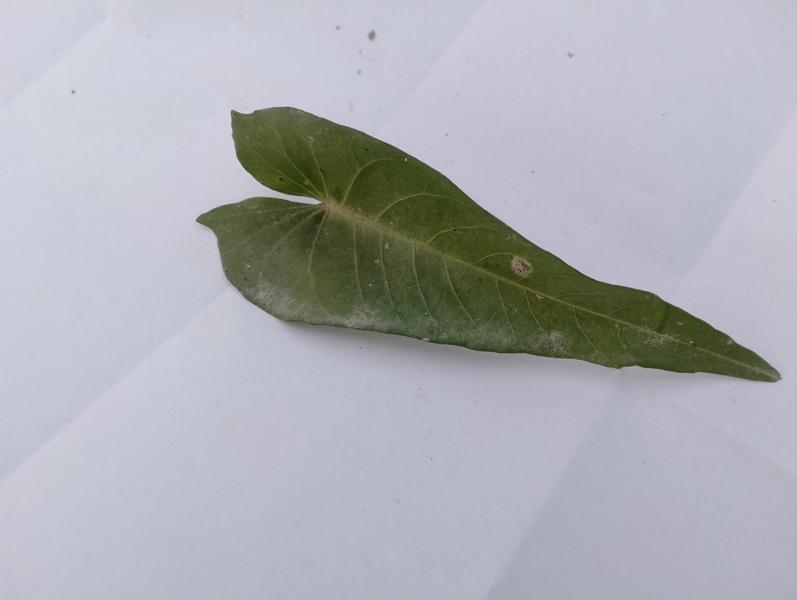
Weed species: Ipomoea aquatic